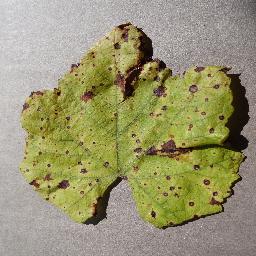
Label: Grape___Leaf_blight_(Isariopsis_Leaf_Spot)